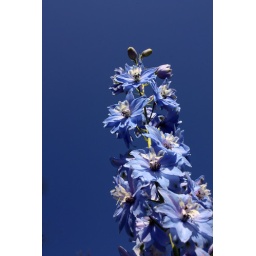
Blue flower with a the blue sky background at Fallingwater ( Frank Lloyd Wright house in PA)